Prince Kuni Kuniyoshi

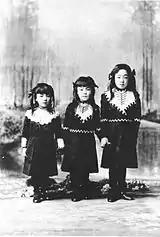
From left to right: Princess Satoko, Princess Nobuko, and Princess Nagako (later Empress Kōjun), in 1912

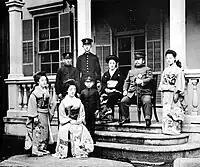
1920, Prince Kuni and his family

On 13 December 1889, Prince Kuni Kuniyoshi married Shimazu Chikako (19 October 1879 – 9 September 1956), the seventh daughter of Prince Shimazu Tadayoshi, the last "daimyō" of Satsuma Domain. The marriage represented an alliance between the imperial family and the Satsuma clan.